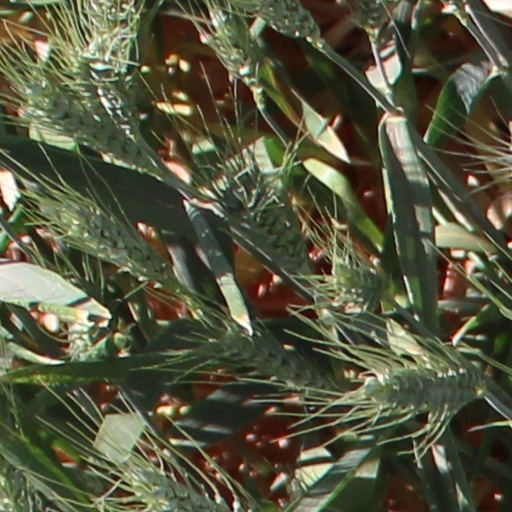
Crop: wheat